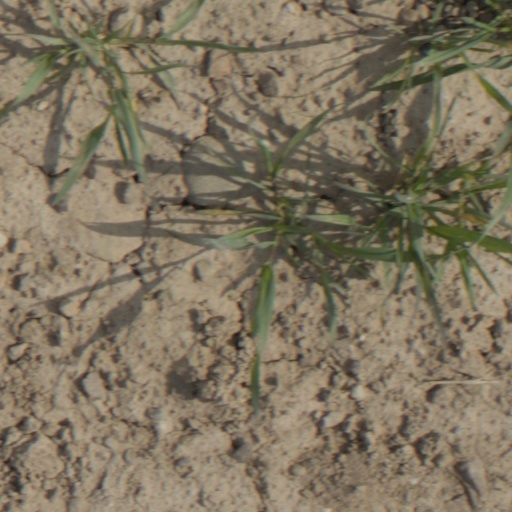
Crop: wheat